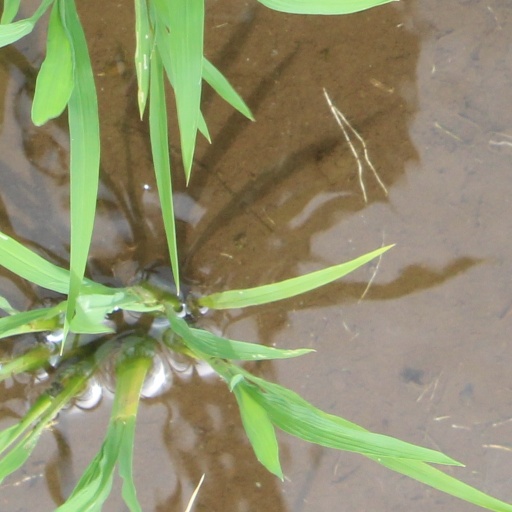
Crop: rice